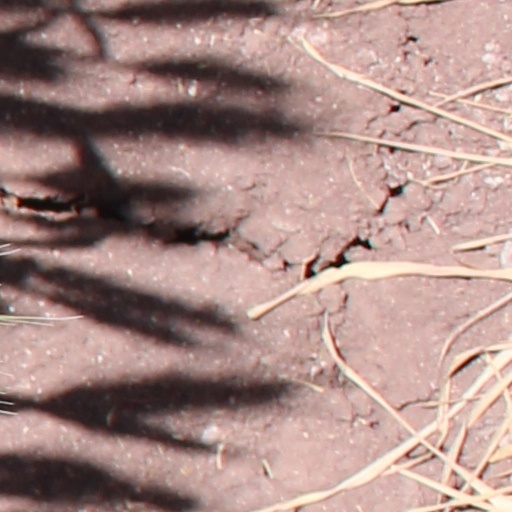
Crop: wheat